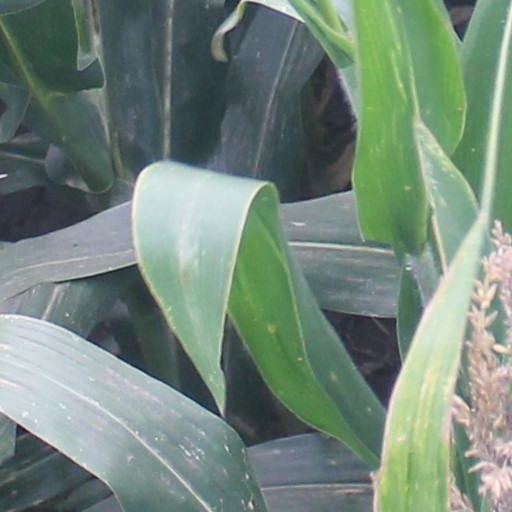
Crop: maize; corn